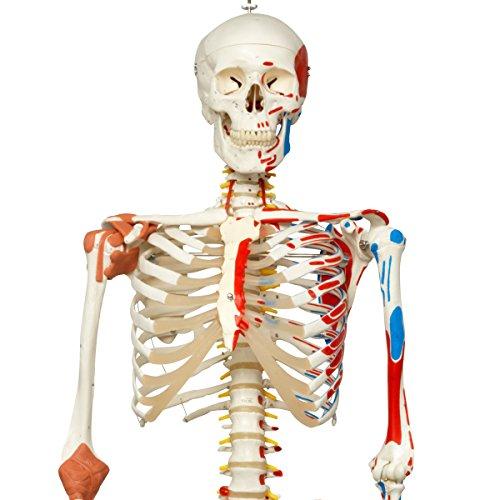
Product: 3B Scientific A13 Sam the Super Skeleton w/ pelvic roller stand - 3B Smart Anatomy
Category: Industrial & Scientific | Professional Medical Supplies | Examination Supplies & Consumables
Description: All standard benefits of a 3B Scientific Skeleton Model.
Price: $629.00
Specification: Item Weight:         26.9 pounds    |Shipping Weight: 29.3 pounds (View shipping rates and policies)|ASIN: B005EI8BUO|Item model number: A13|    #6600    in Science Kits & Toys    |    #1481    in Medical Examination Supplies & Consumables    |    #9675    in Science Education Supplies